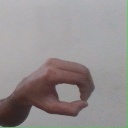
अक्षर: औ